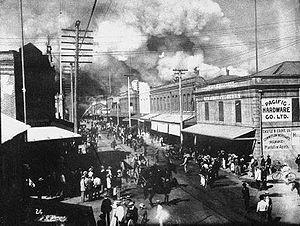
Honolulu est la capitale et la plus grande ville de l'État d'Hawaï, aux États-Unis. Elle est aussi le siège du comté d'Honolulu, sur la côte sud-est de l'île d'Oahu. En hawaïen, honolulu signifie « baie abritée » ou « lieu d'abri ».